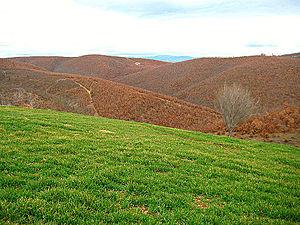
Kotorr en albanais et Kotore en serbe latin est une localité du Kosovo située dans la commune/municipalité de Skenderaj/Srbica et dans le district de Mitrovicë/Kosovska Mitrovica. Selon le recensement kosovar de 2011, elle compte 279 habitants, tous albanais.